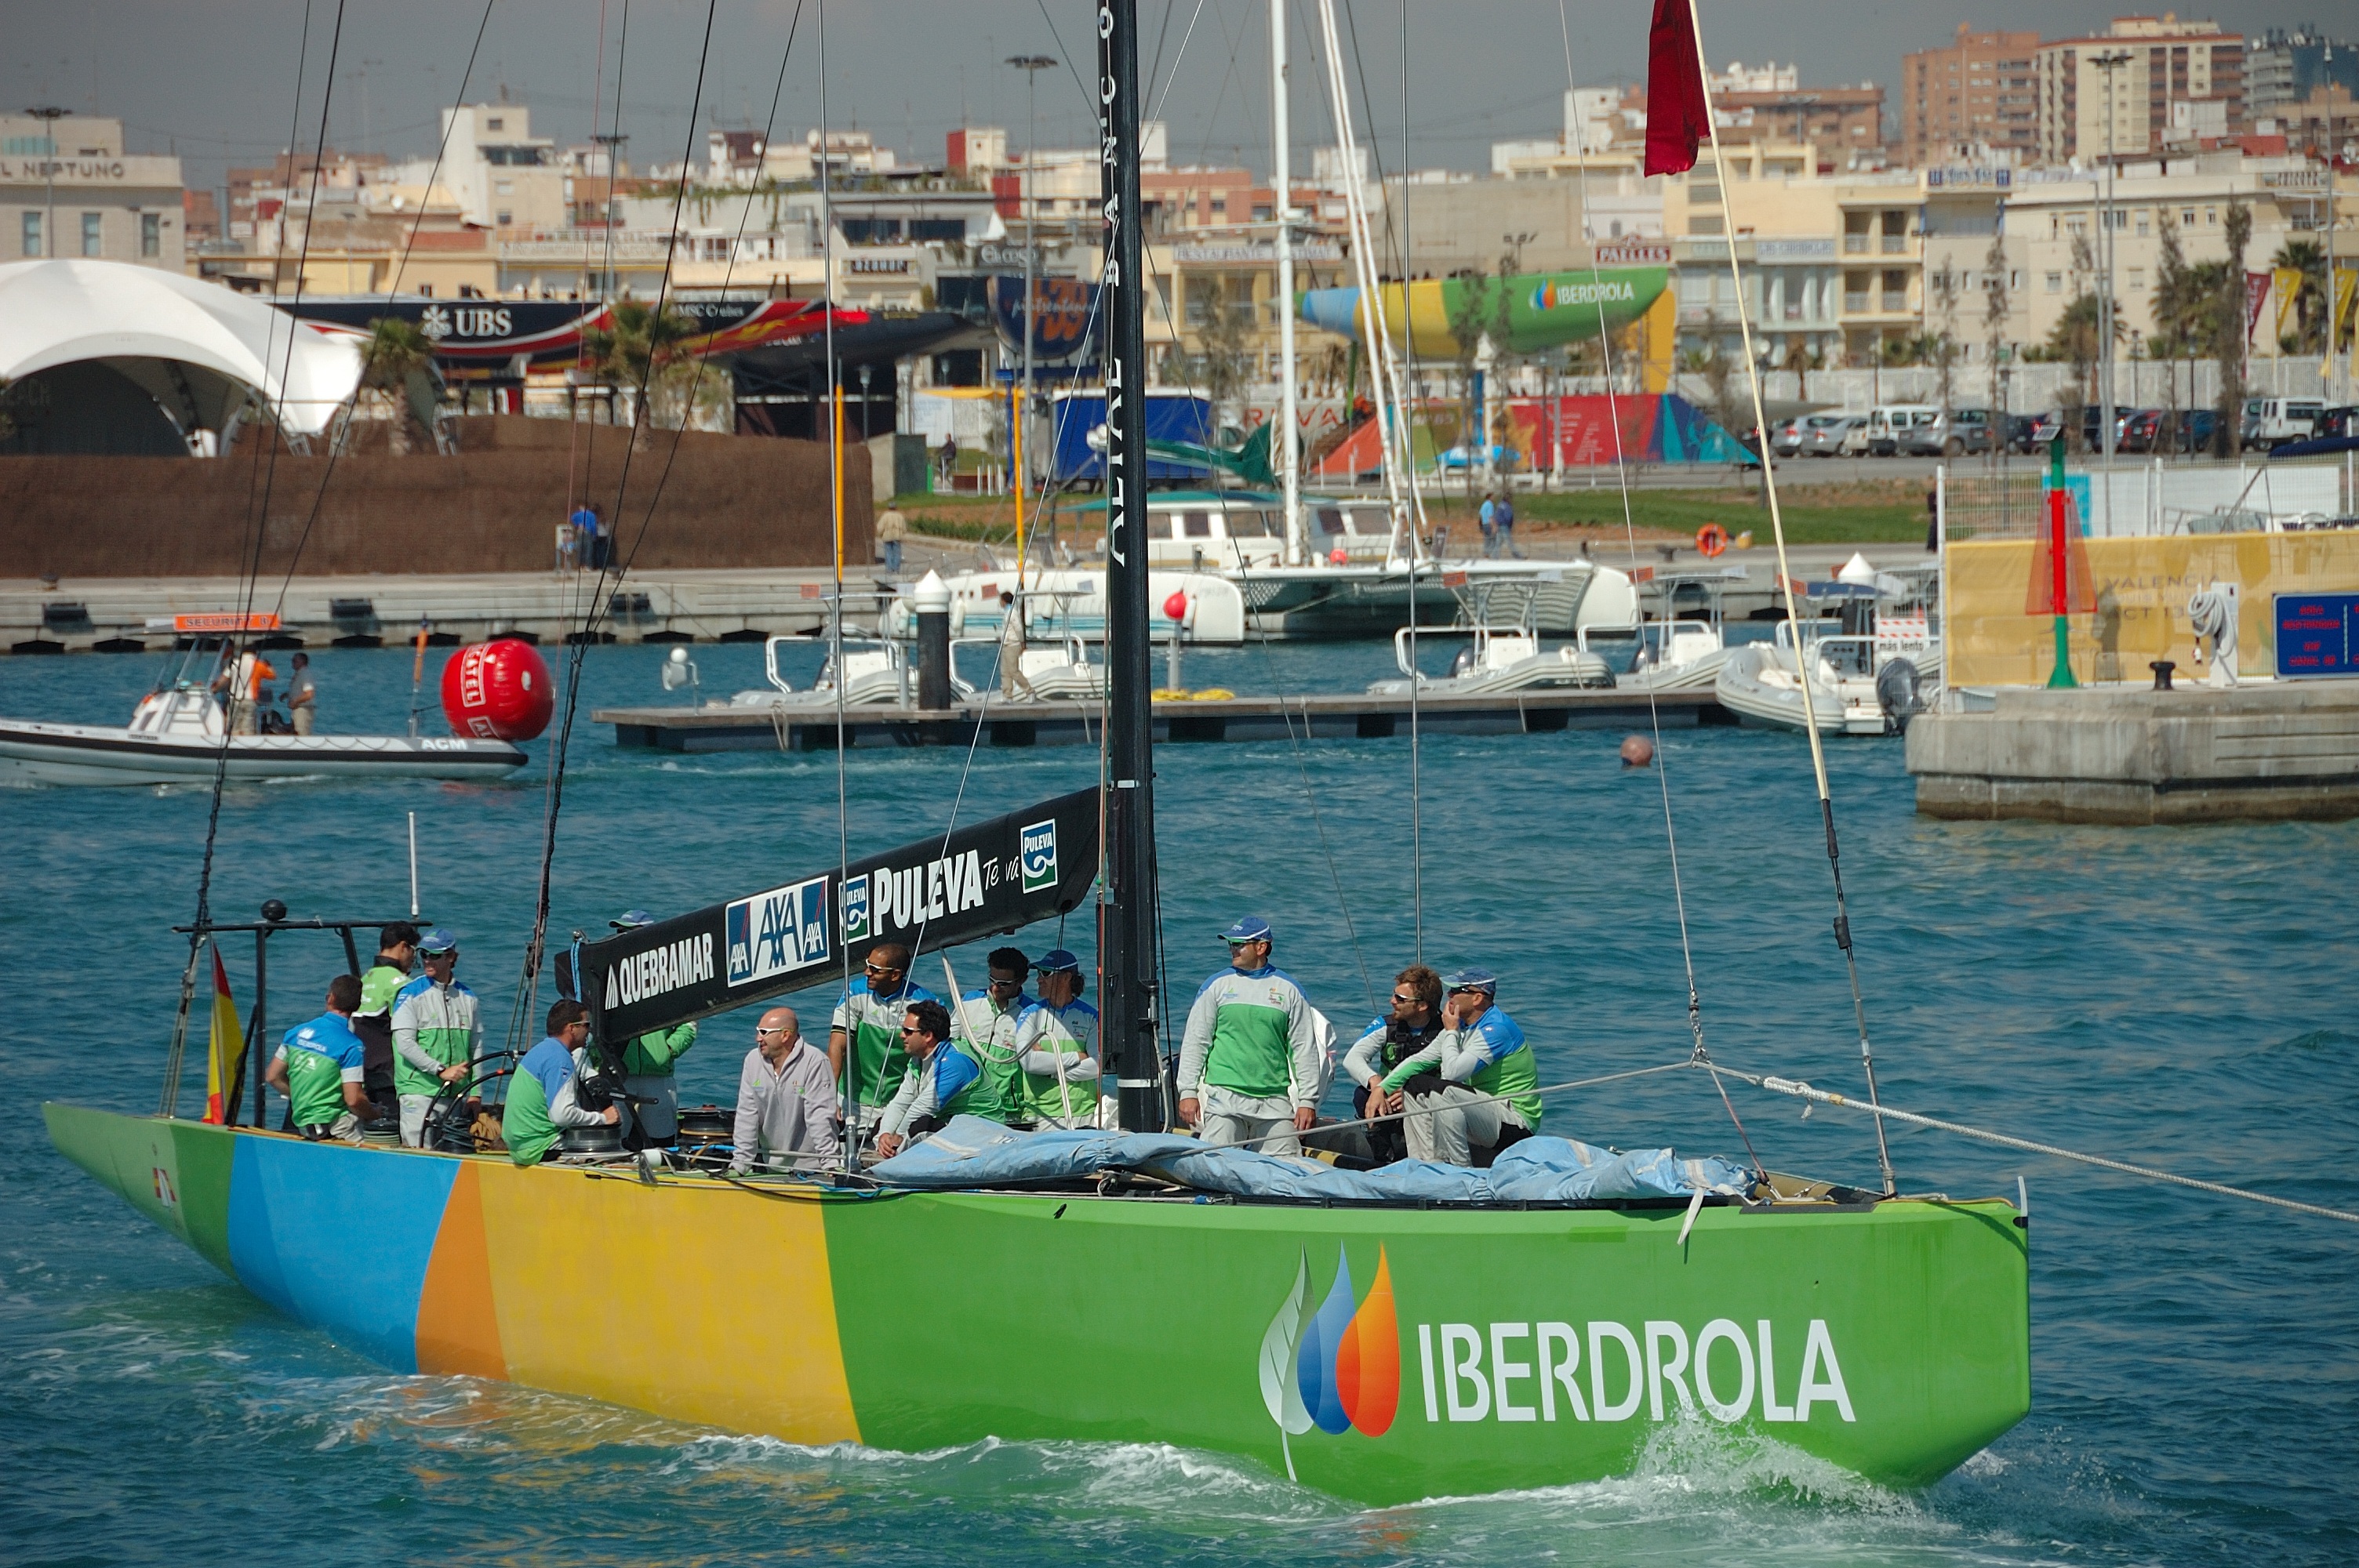
sea, boat, vehicle, harbor, boating, valencia, watercraft, fishing vessel, america's cup, spanish team